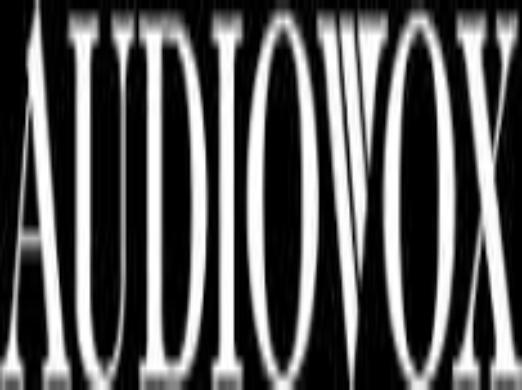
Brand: Audiovox
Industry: Electronic